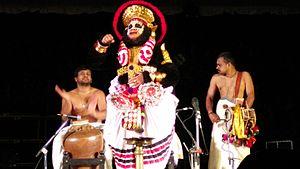
Le domaine des arts du spectacle est l'un des cinq domaines prévus par la Convention pour la sauvegarde du patrimoine culturel immatériel adoptée par l’UNESCO en 2003.